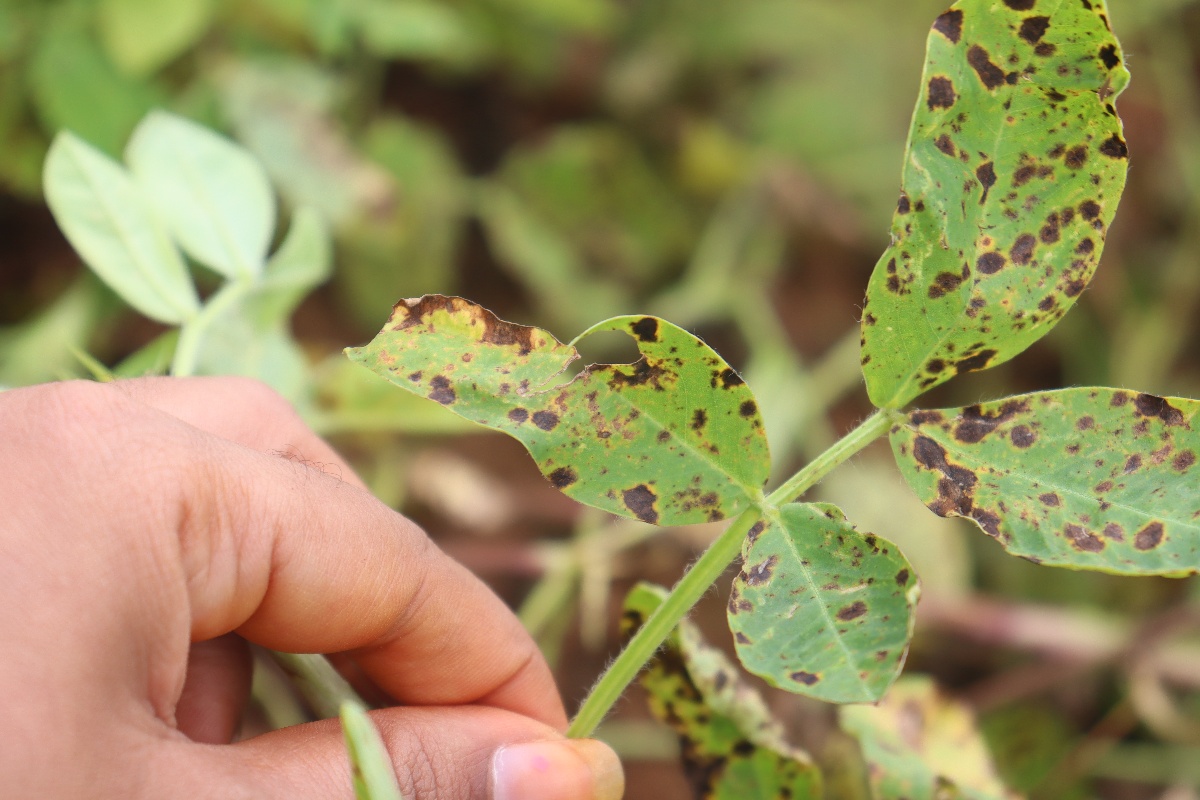
Label: late leaf spot